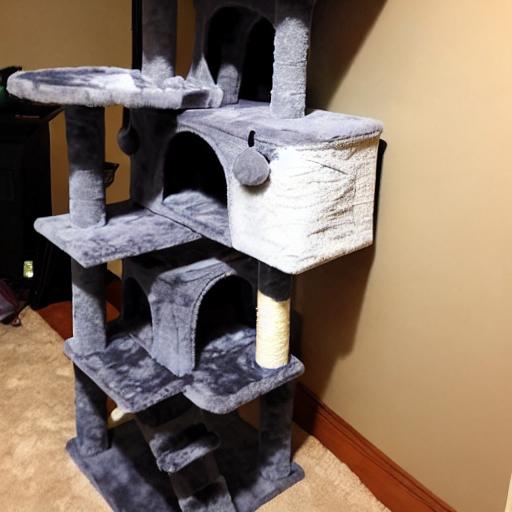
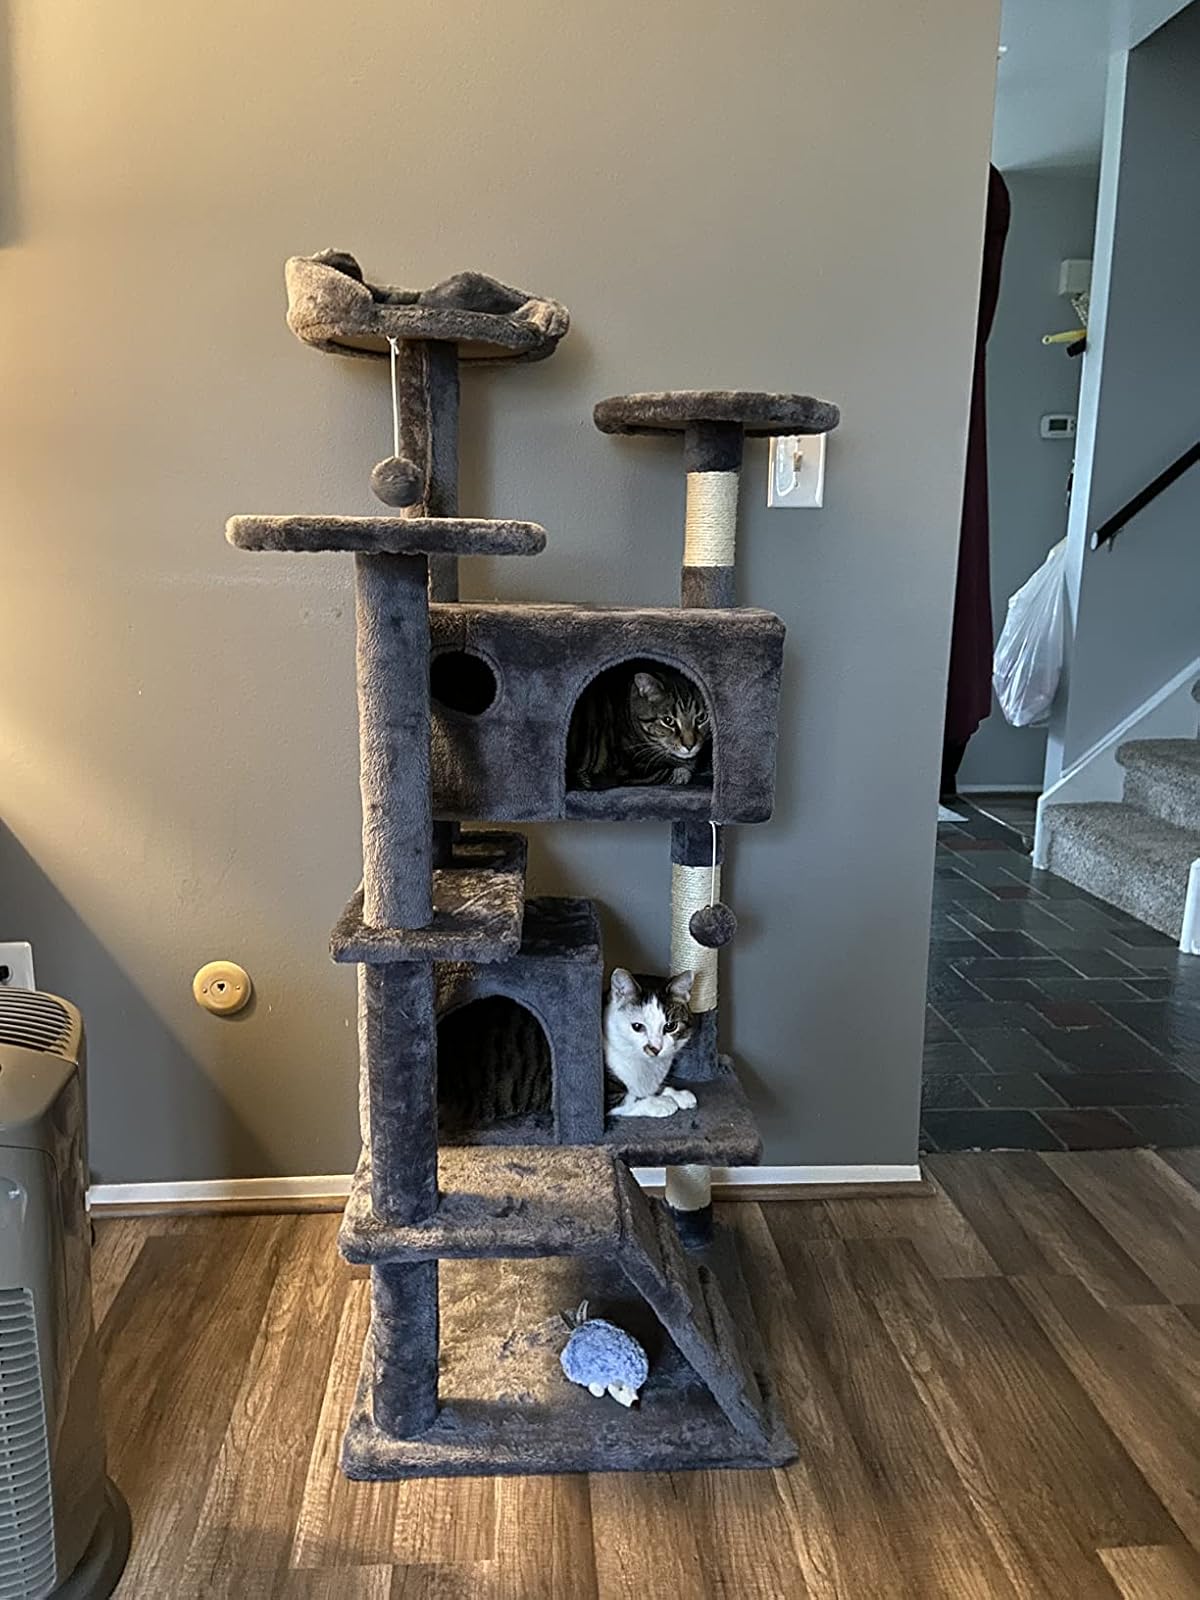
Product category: items_cat tree
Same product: no